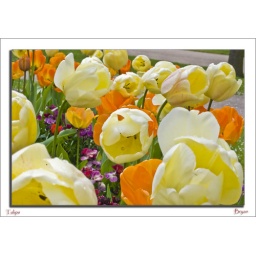
Wet orange and yellow Tulips in Regent's Park in Spring